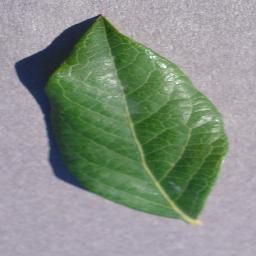
Label: Blueberry___healthy